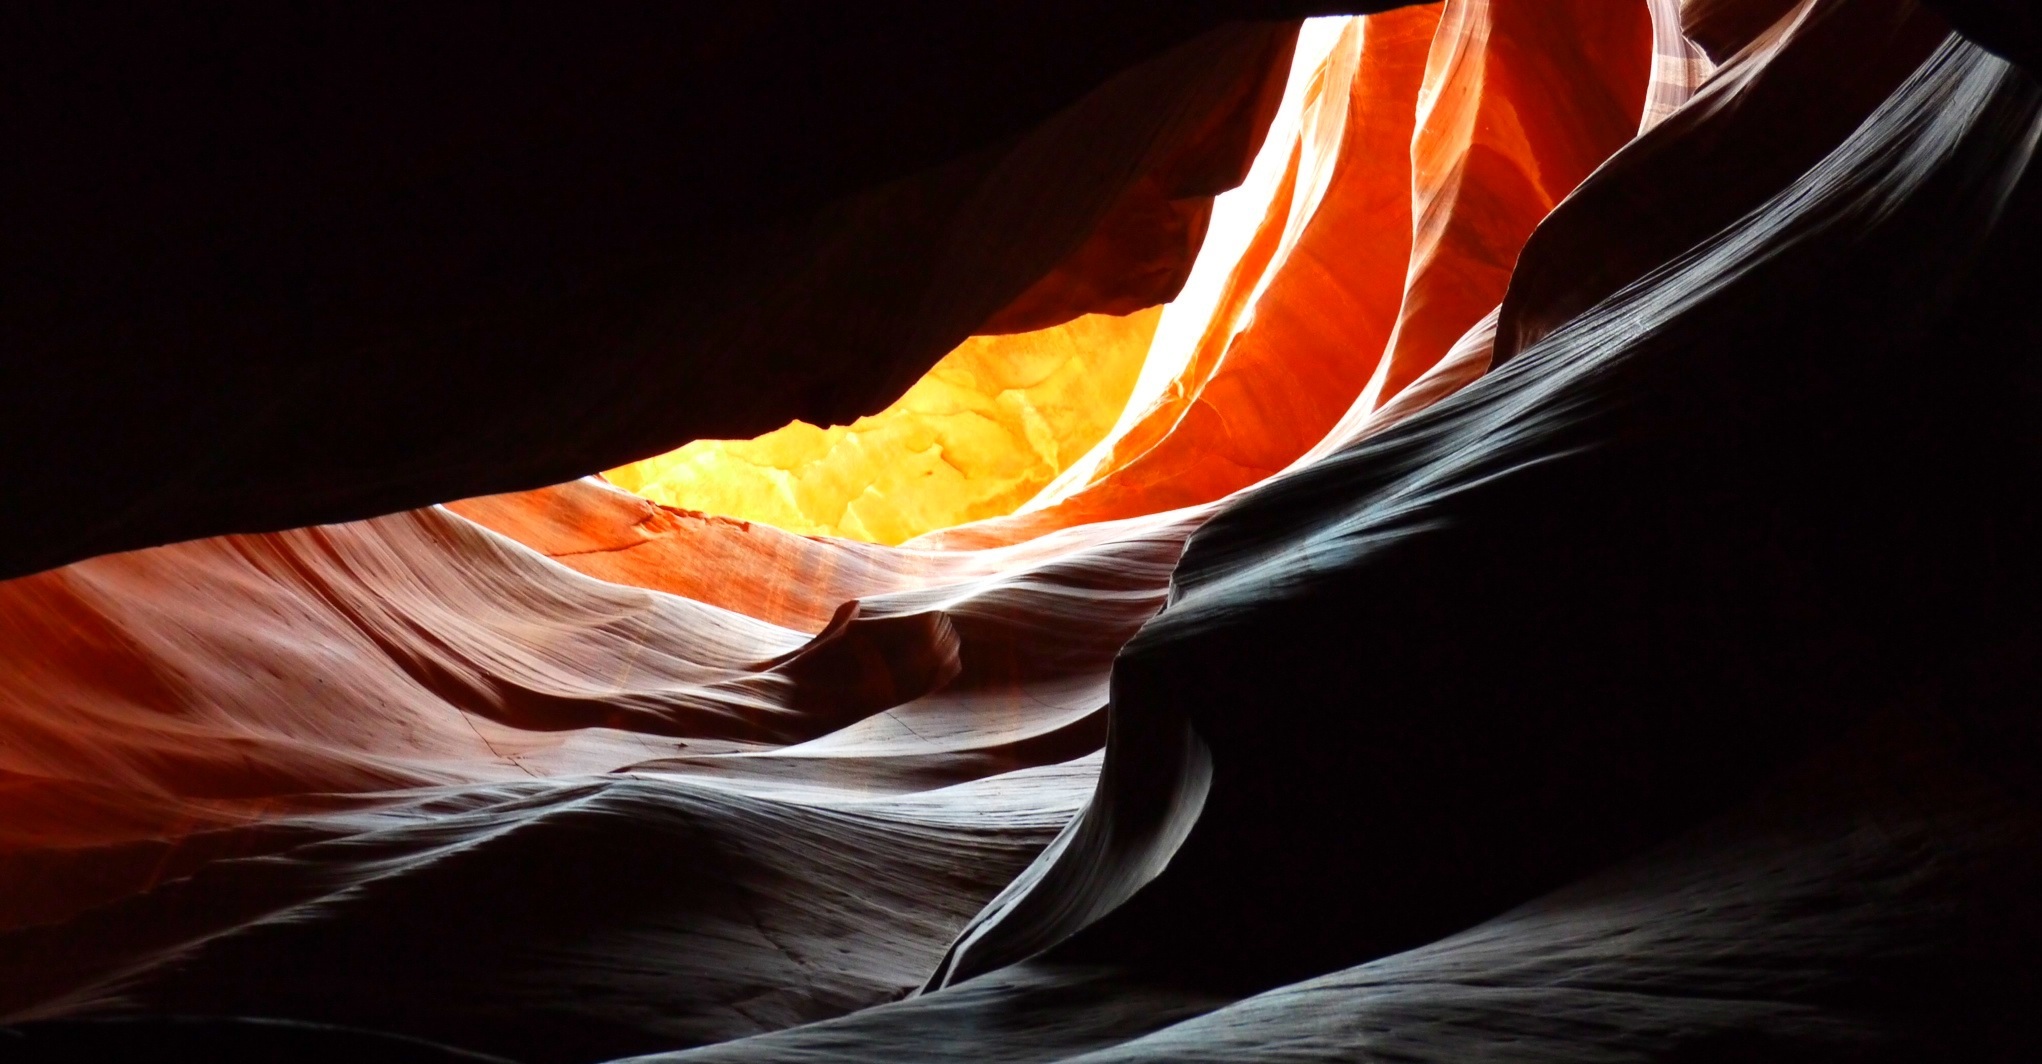
nature, red, color, usa, america, canyon, arm, arizona, antelope canyon, close up, human body, organ, navajo, native american, slot canyon, navajo land, computer wallpaper, geological phenomenon